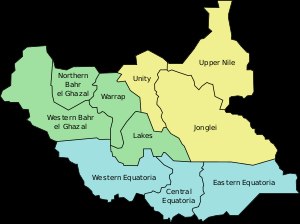
Sydsudan / Politik / Stater og amter
De ti stater i Sydsudan grupperet i de tre historiske provinser i Sudan.      Bahr el Ghazal      Equatoria      Greater Upper Nile
Sydsudan, officielt Republikken Sydsudan, er en indlandsstat i det nordøstlige Afrika, der fik sin uafhængighed fra Sudan pr. 9. juli 2011. Det har historisk været uafhængigt, og som et resultat af den 2. sudanske borgerkrig vandt det status som autonom region 9. juli 2005. Fra den 9. januar 2011 og en uge frem blev der afholdt en folkeafstemning om fuldstændig uafhængighed fra regeringen i Khartoum. Resultatet af denne afstemning blev 98,83 % for løsrivelse. Den 9. juli 2011 blev de selvstyrende områder adskilt helt fra Sudan, og en ny, uafhængig, selvstændig stat skabtes med præsident Salva Kiir Mayardit som det første statsoverhoved. Sydsudans hovedstad er Juba. Nabolandene er Sudan, Etiopien, Kenya, Uganda, Den Demokratiske Republik Congo og Den Centralafrikanske Republik.